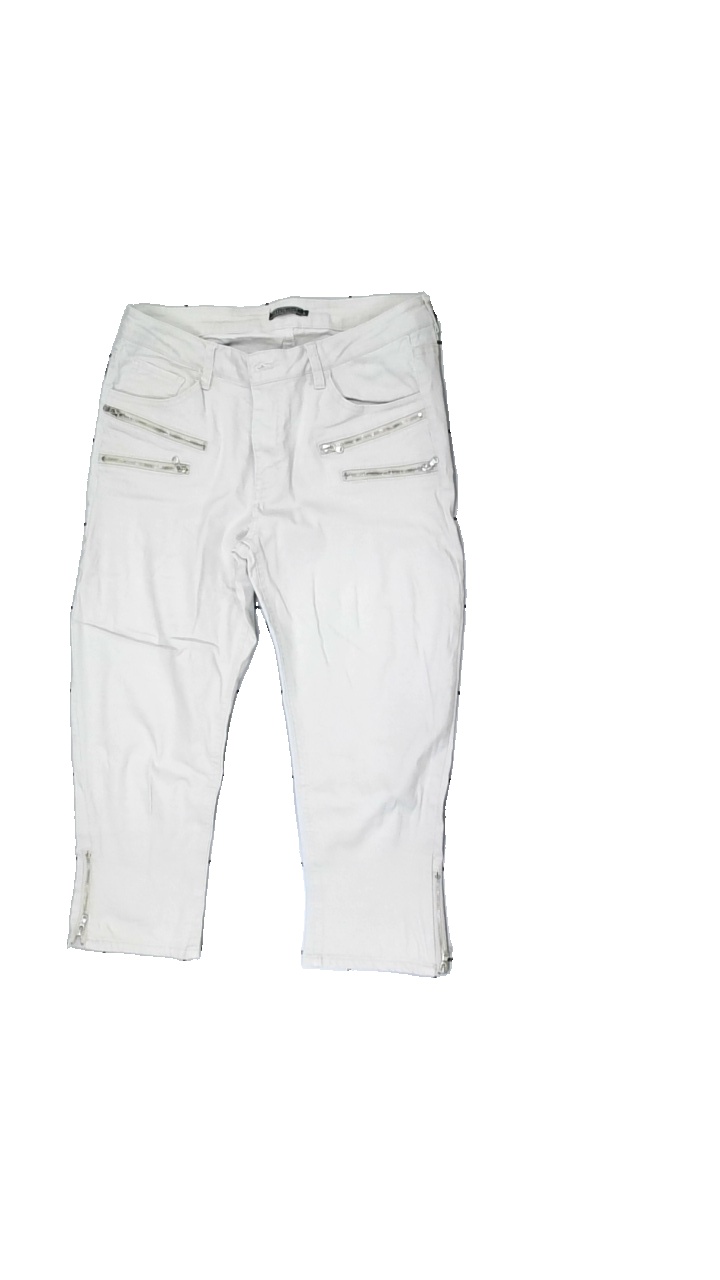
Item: Trousers (Ladies)
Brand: Free Quent
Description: Damaged elasticity
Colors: Beige
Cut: Tight, Cropped
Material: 67% Cotton 33% Viscose
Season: All
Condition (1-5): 2
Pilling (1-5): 5
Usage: Export
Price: <50